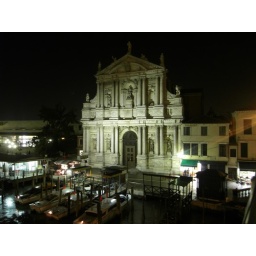
View of the Grand Canal at night from the Ponte degli Scalzi bridge near the train station #3